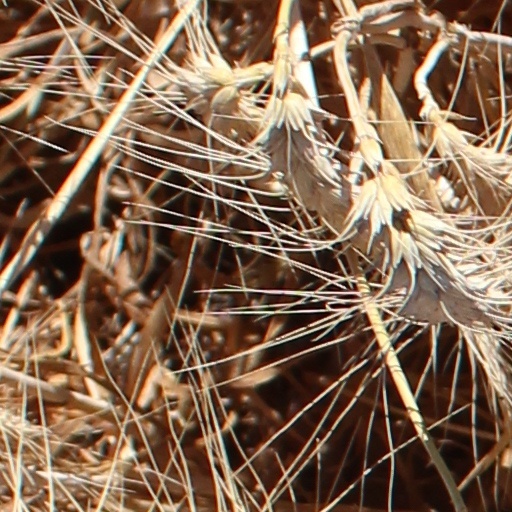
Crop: wheat